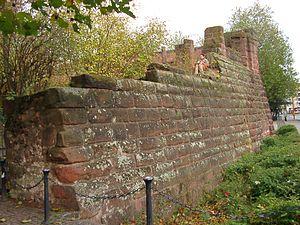
Le site classé du palais impérial de Barberousse, est un palais édifié au XIIᵉ siècle par l'empereur Frédéric Barberousse à Kaiserslautern. Après de multiples aménagements au fil des siècles, il ne subsiste plus de ce palais médiéval que des ruines.